Adrien Bas

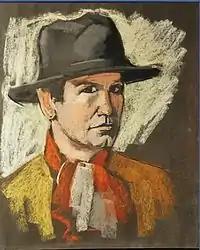
Self-portrait (date unknown)

Adrien Bas (16 April 1884, in Lyon – 2 May 1925, in Lyon) was a French painter and pastellist. He was primarily known for landscapes, but also painted flowers, still-lifes, interiors and some portraits.